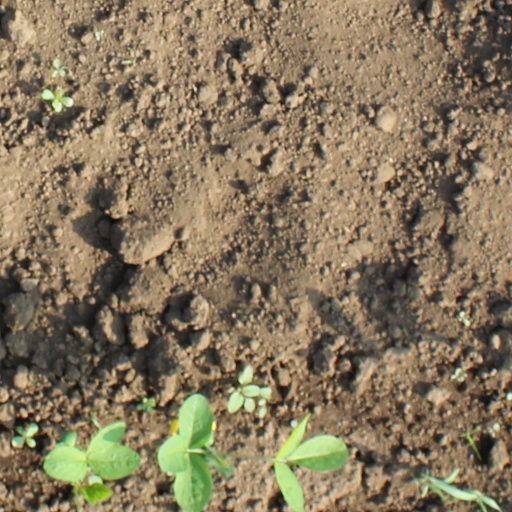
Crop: soybean